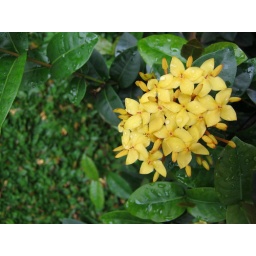
plant flowers in my front yard